Massing

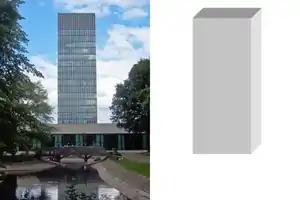
The Arts Tower in Sheffield, Britain, has a tall, lightweight, cuboid massing.

Massing is the architectural term for general shape, form and size of a structure.